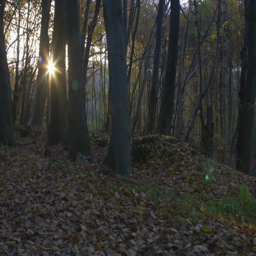
camera movement along the forest at autumn .